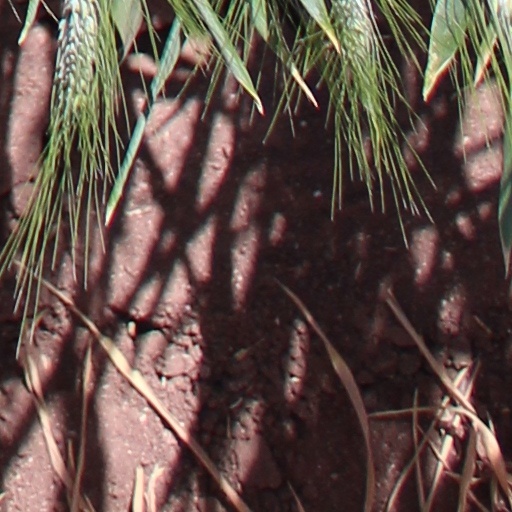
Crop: wheat